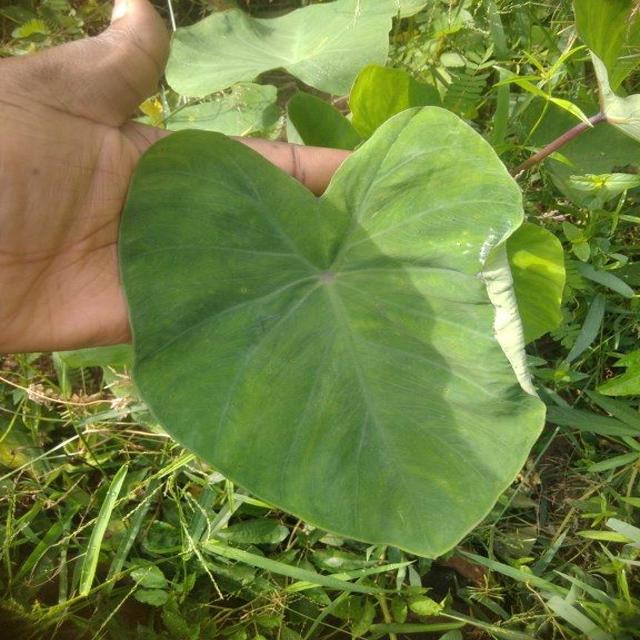
Label: Healthy